Zamindar

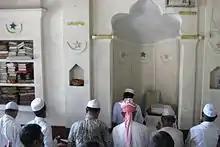
Mosque constructed by Zamindari Munshi family of Comilla in Bengal

The British continued the tradition of bestowing both royal and noble titles to zamindars who were loyal to the paramount. The titles of Raja, Maharaja, Rai Saheb, Rai Bahadur, Rao, Nawab, Munshi, and Khan Bahadur were bestowed to princely state rulers and to many zamindars from time to time. According to an estimate in the Imperial Gazetteer of India, there were around 2000 ruling chiefs holding the royal title of Raja and Maharaja which included the rulers of princely states and several large chiefdoms. This number increases tenfold if zamindar/ jagirdar chiefs with other non-royal but noble titles are taken into account..In Odisha, the local kings of the princely states appointed or sometimes rewarded individuals as village heads or gountias. Such titles are closely related to the zamindar titles. Sometimes the king's own family members were created gountias such as Veer Surendra Sai whose ancestors were the kings of Sambalpur state and whose family was the gountia of Khinda village.[24] some princely states like athamallick, khandapada,rairakhol,had local villageheads like gountias they are called "Pradhan". People have surnames like biswal,dhal,sahoo, gadanayak had changed their title to Pradhan between 1700 and 1900 after becoming villageheads. They own large amount of land.